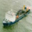
Label: ship